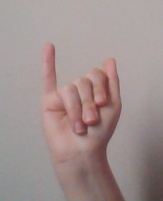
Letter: meem